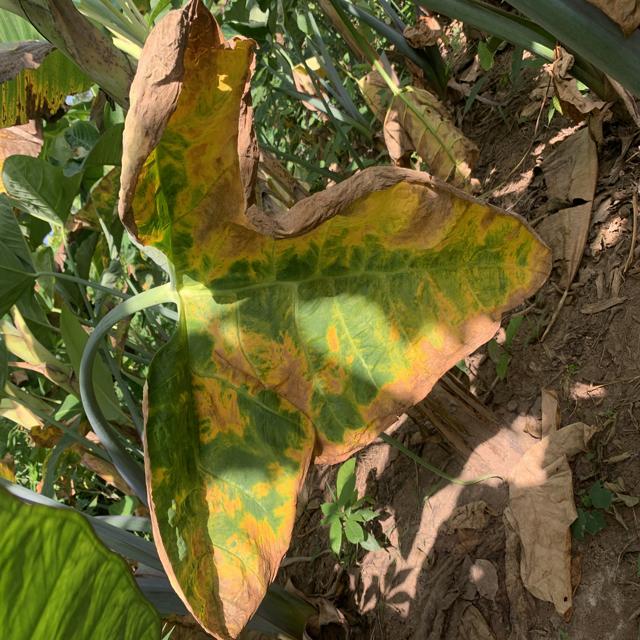
Label: Late_Blight